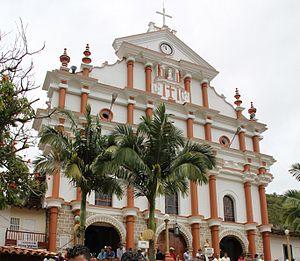
Mariano de Jesús Euse Hoyos, né le 14 octobre 1854, mort le 13 juillet 1926, est un prêtre catholique colombien, ordonné en 1872 pour le diocèse de Santa Rosa de Osos.